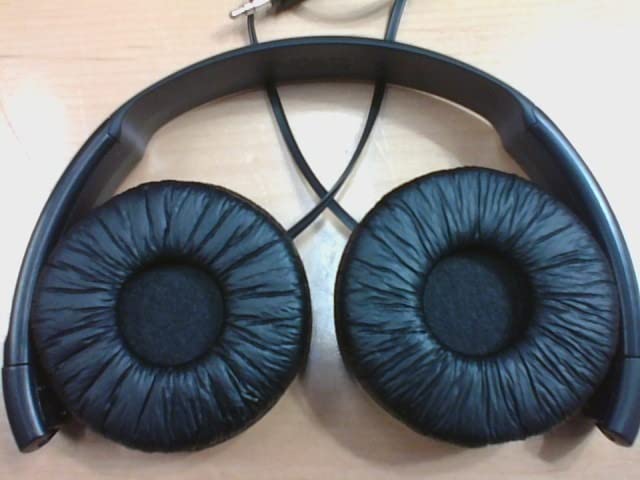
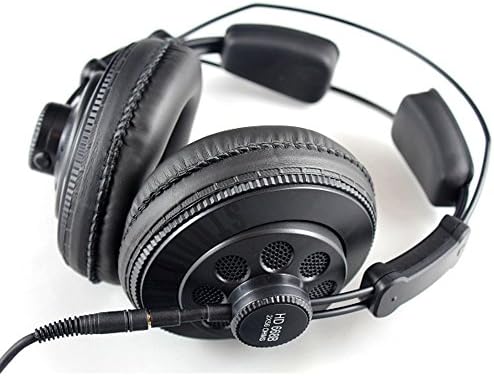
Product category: headphones
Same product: no